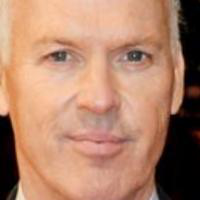
Age group: age 56-65